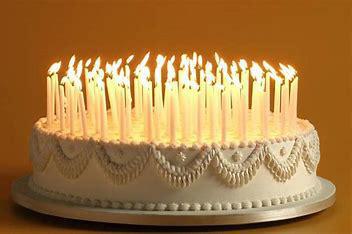
Brand: ON
Model: 100